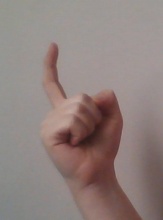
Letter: ra